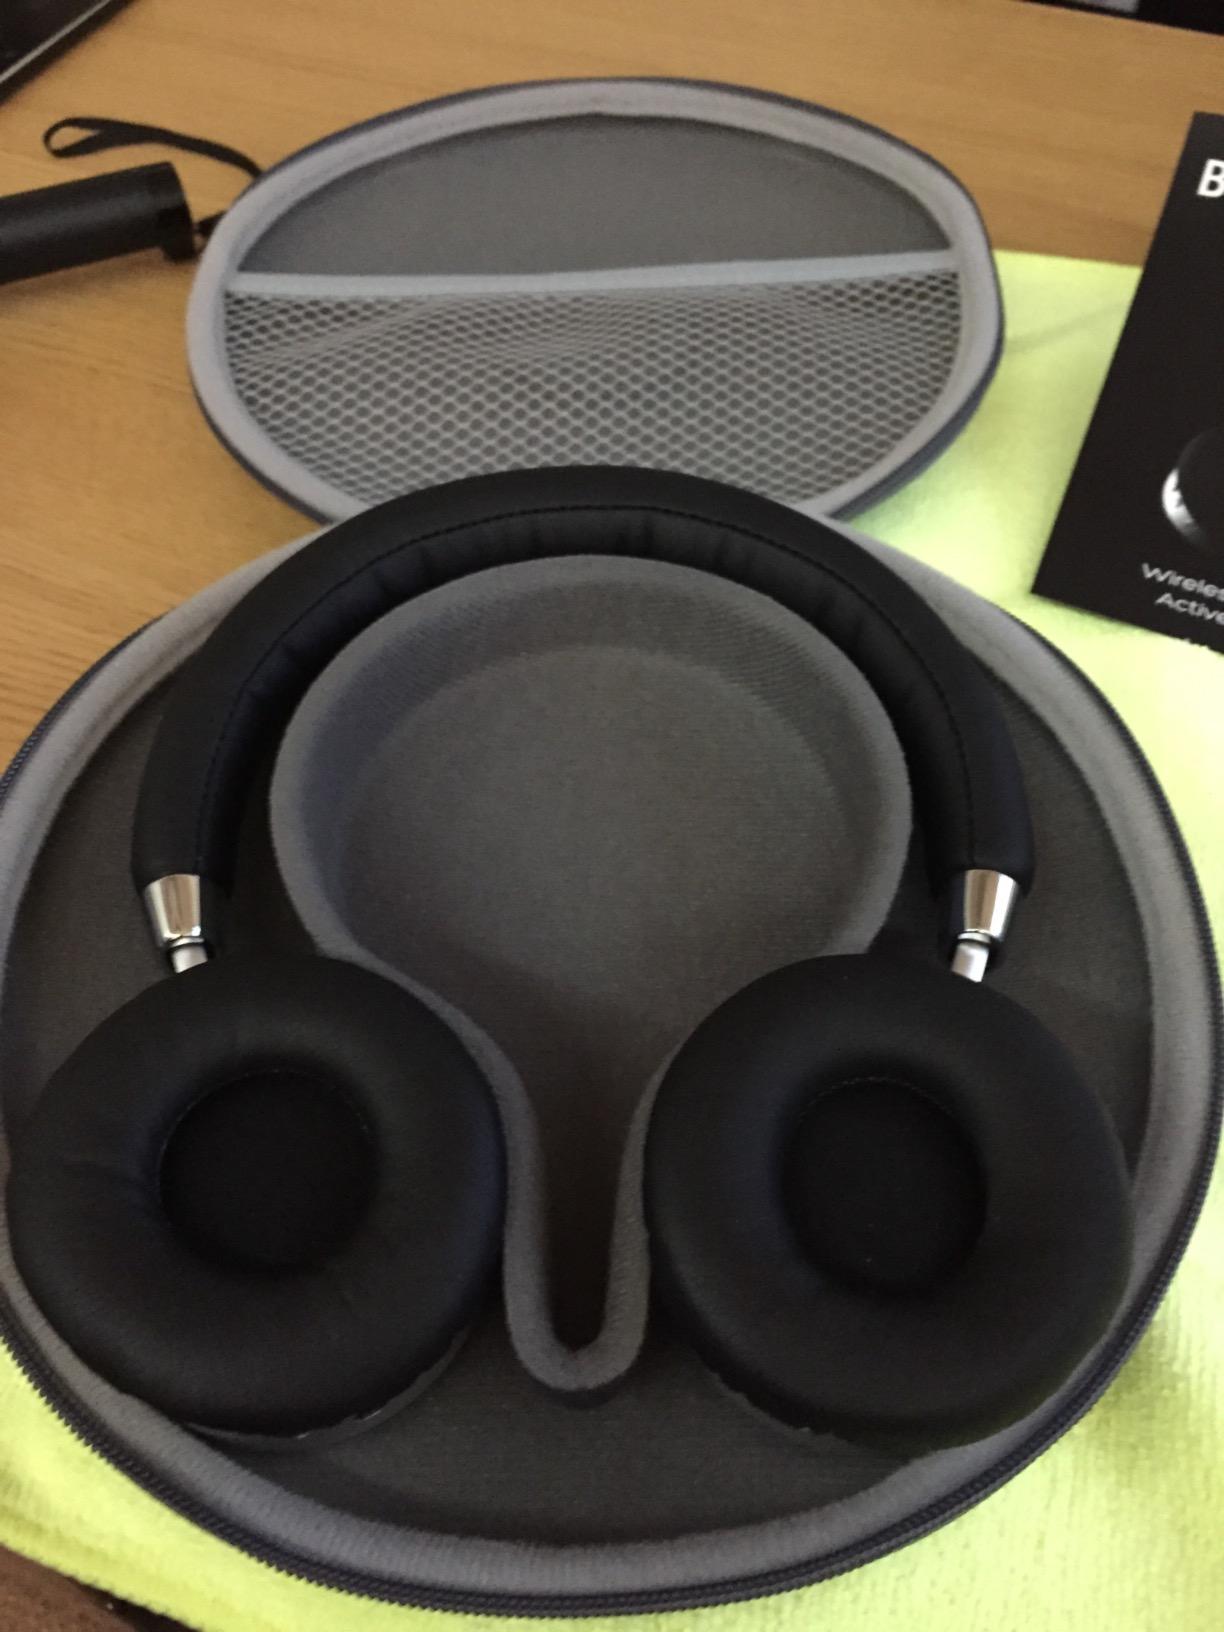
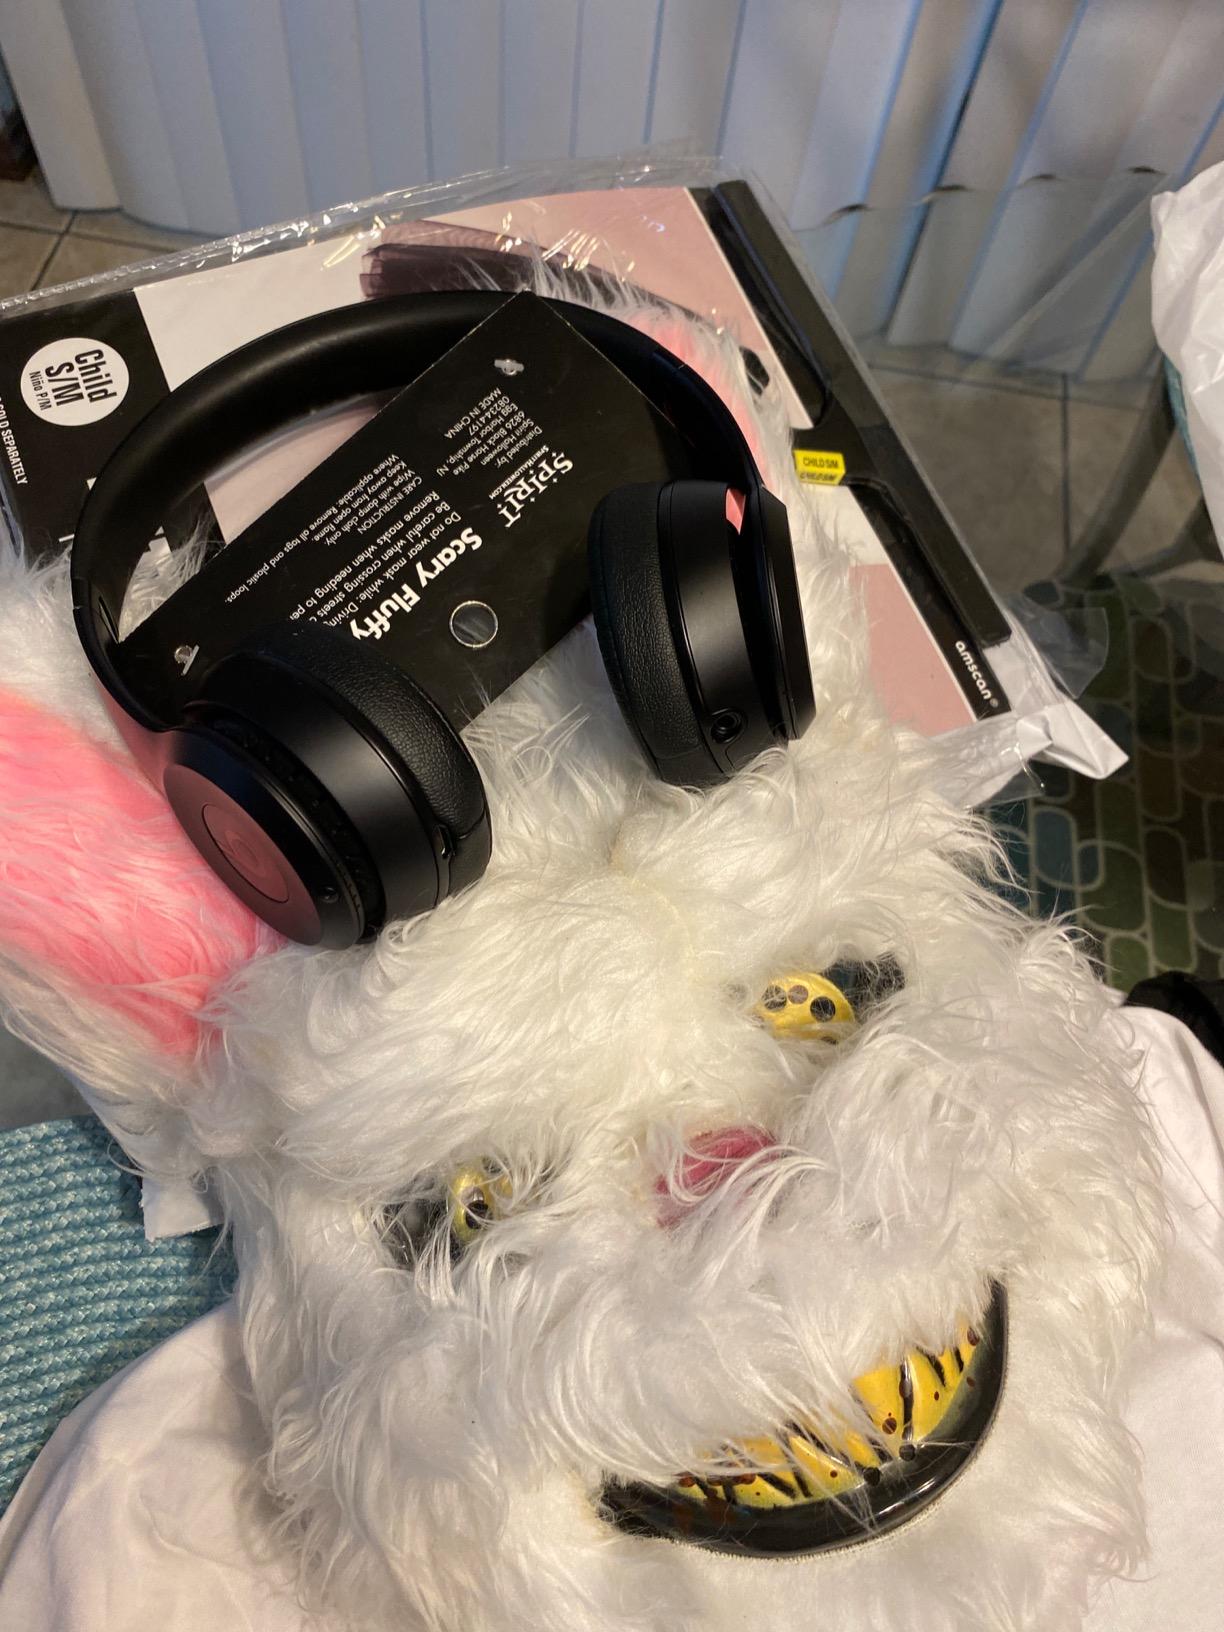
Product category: headphones
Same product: no